First Vision

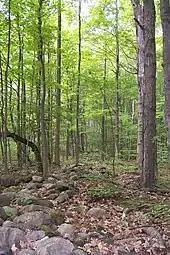
Joseph Smith said his first vision occurred in a grove of trees near his home.

Smith said that when he was about twelve (c. 1817–18), he became interested in religion and distressed about his sins. He studied the Bible and attended church, but the accounts differ as to whether he determined on his own that there was no existing religion built upon the true teachings of Jesus or whether the idea that all churches were false had not "entered his heart" until he experienced the vision. During this period of religious concern, he determined to turn to God in prayer. An early account says the purpose of this prayer was to ask God for mercy for his sins while later accounts emphasize his desire to know which church he should join. Smith said he went one spring morning to a secluded grove near his home to pray. He said he went to a stump in a clearing where he had left his axe the day before and began to offer his first audible prayer.